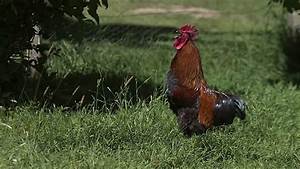
Label: chicken